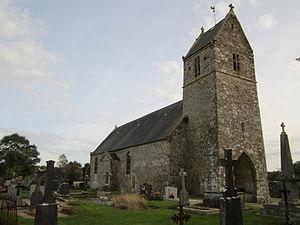
Servigny, Manche
Servigny est une ancienne commune française, située dans le département de la Manche en région Normandie, peuplée de 200 habitants, commune déléguée au sein de Gouville-sur-Mer depuis le 1ᵉʳ janvier 2019.